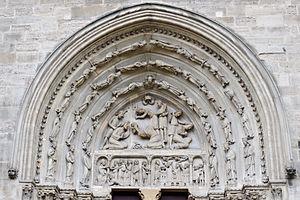
Basilique Saint-Denis (France)